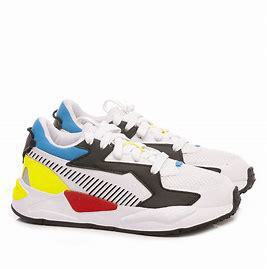
Brand: Puma
Model: Rs Z